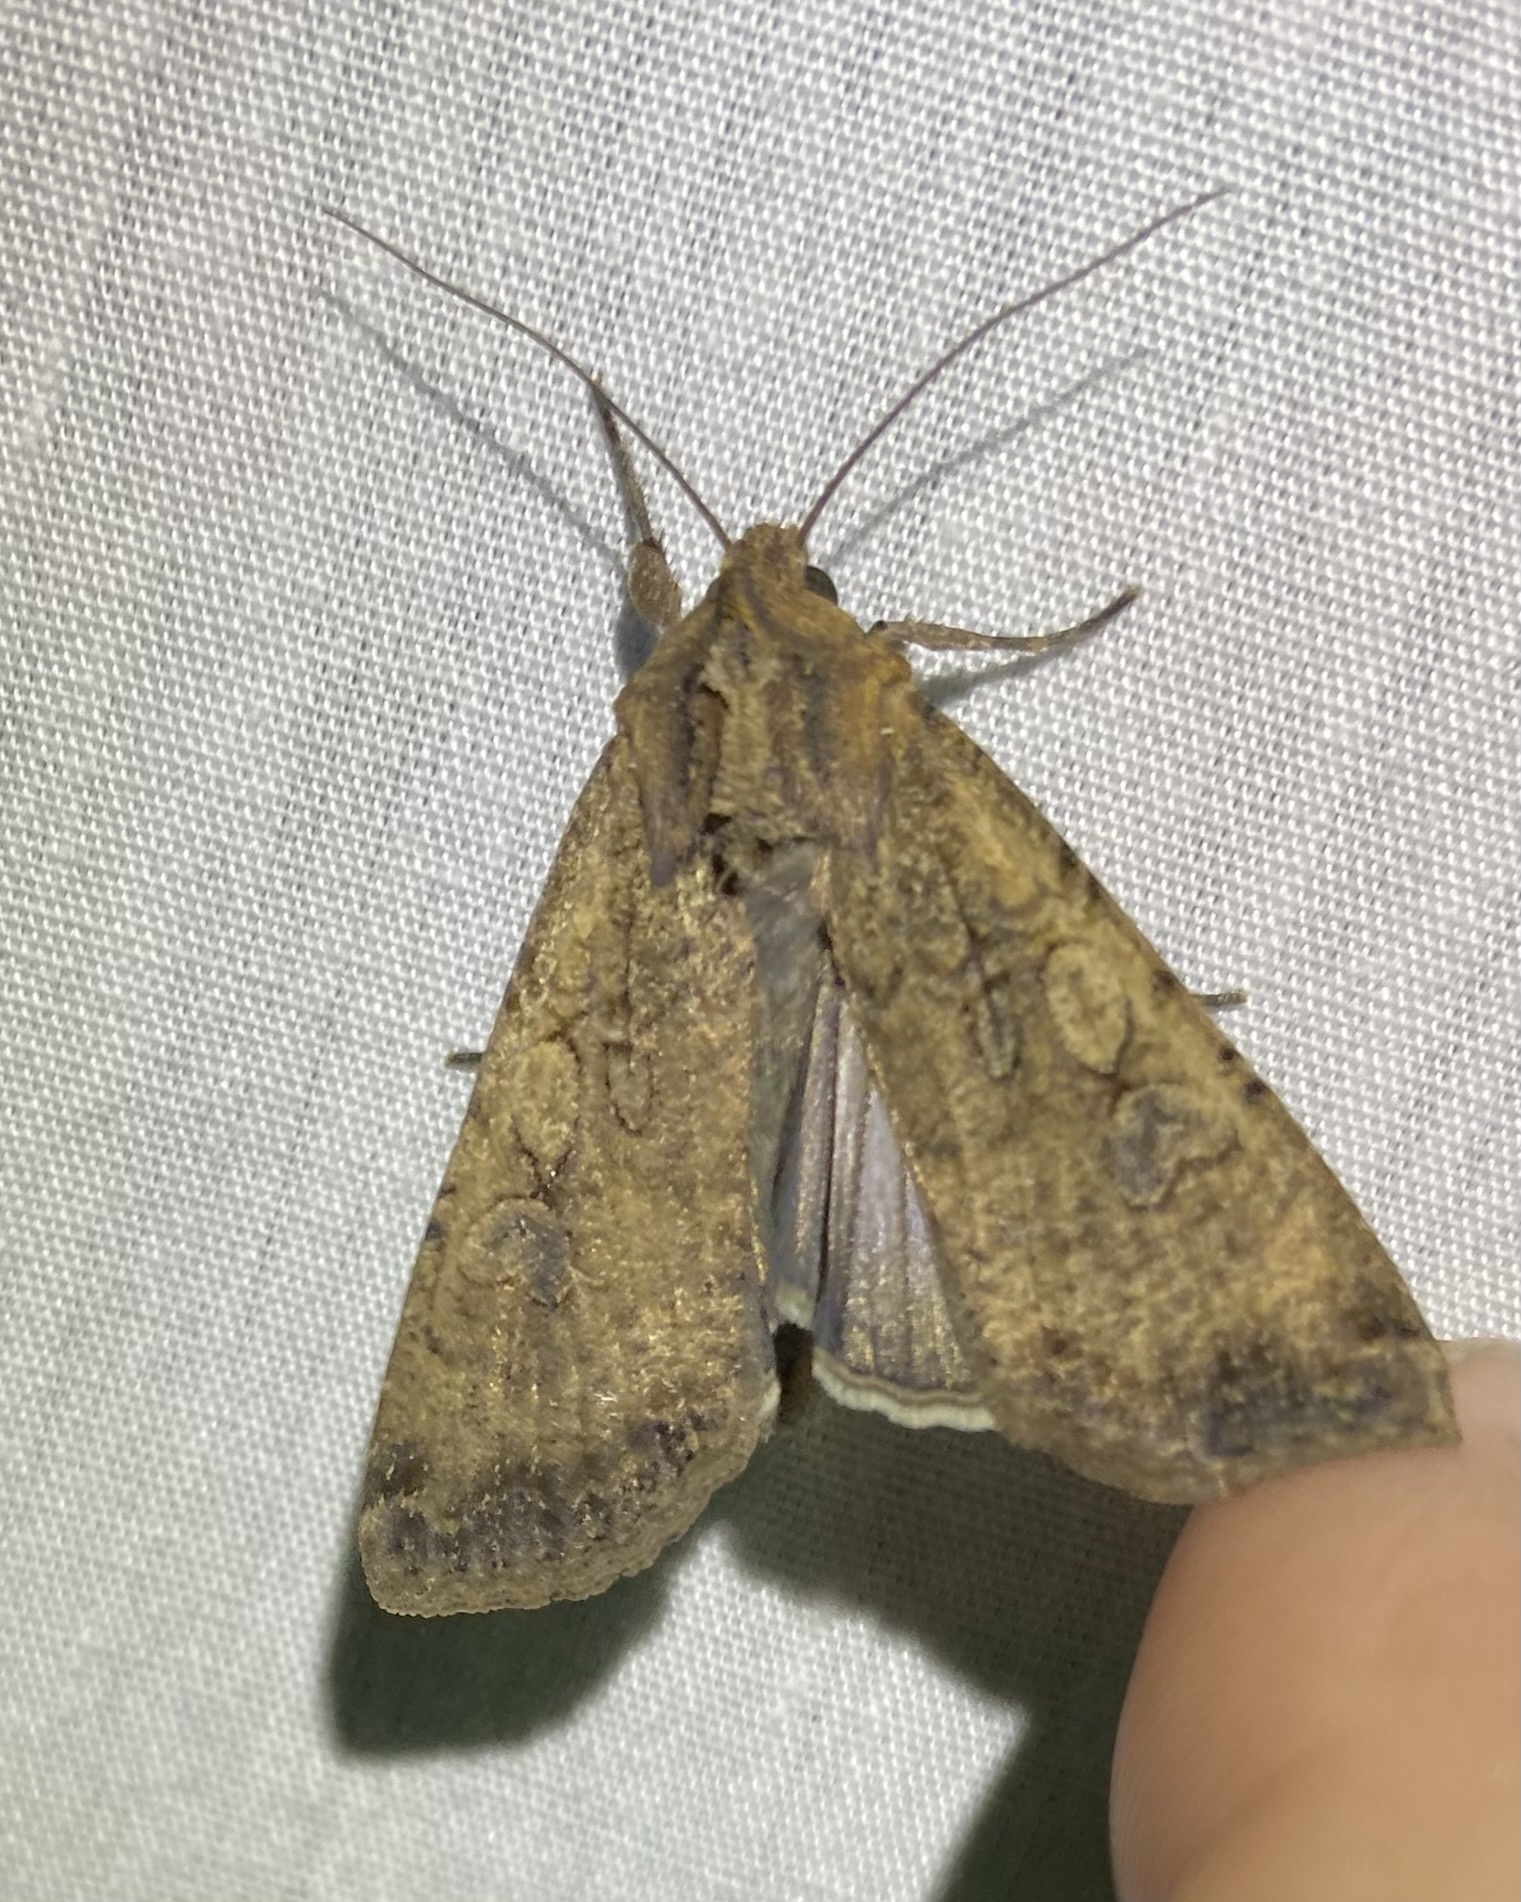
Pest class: cutworms